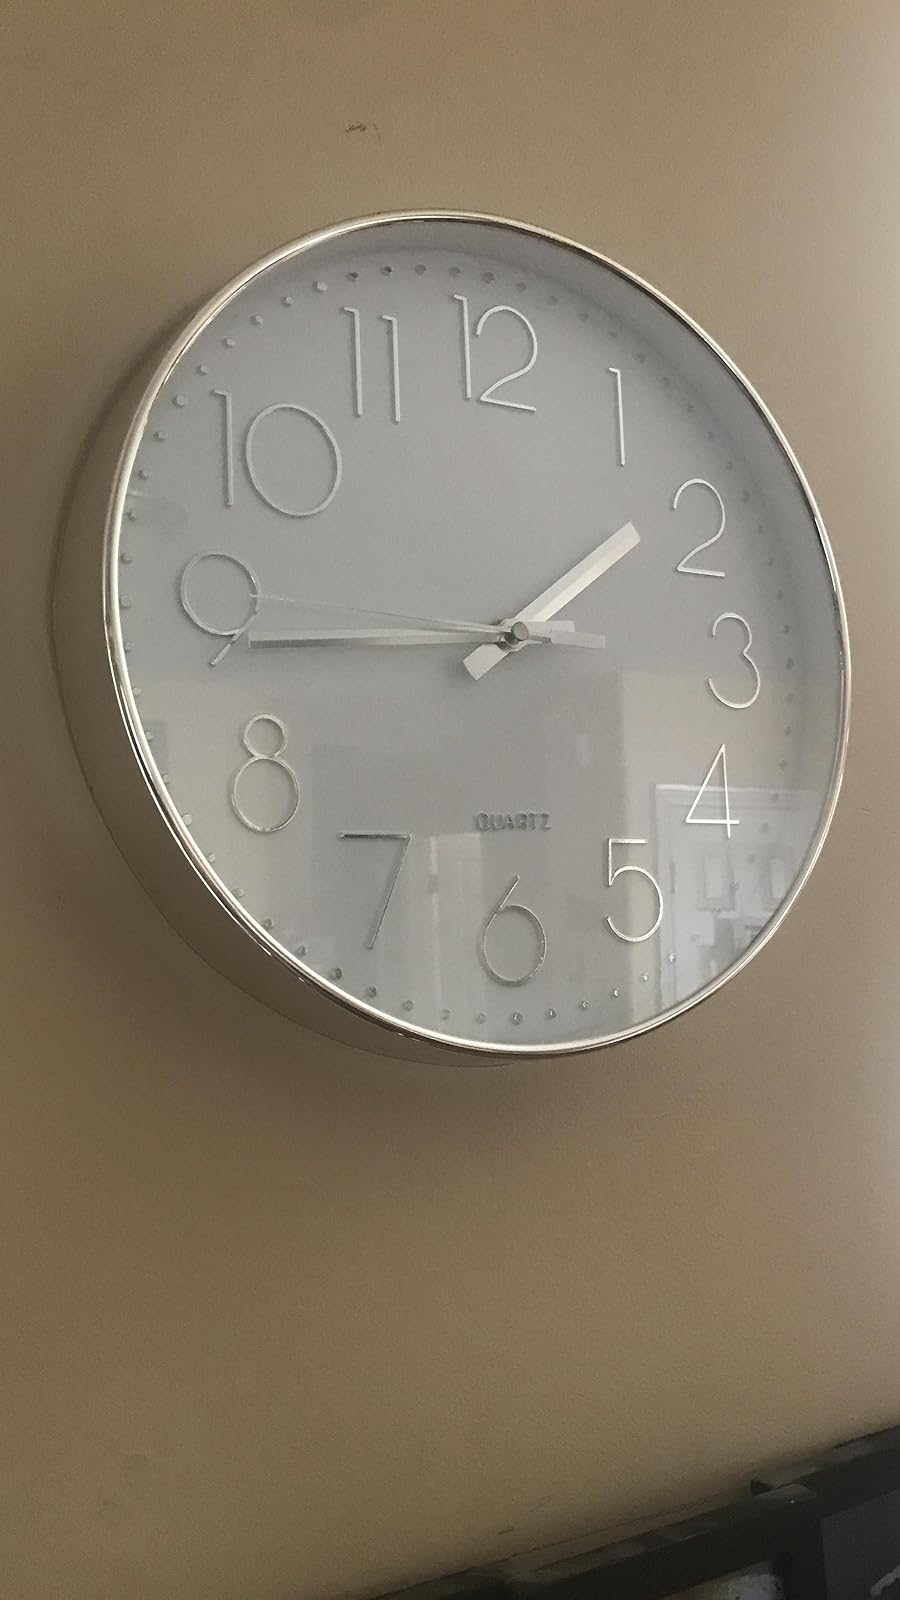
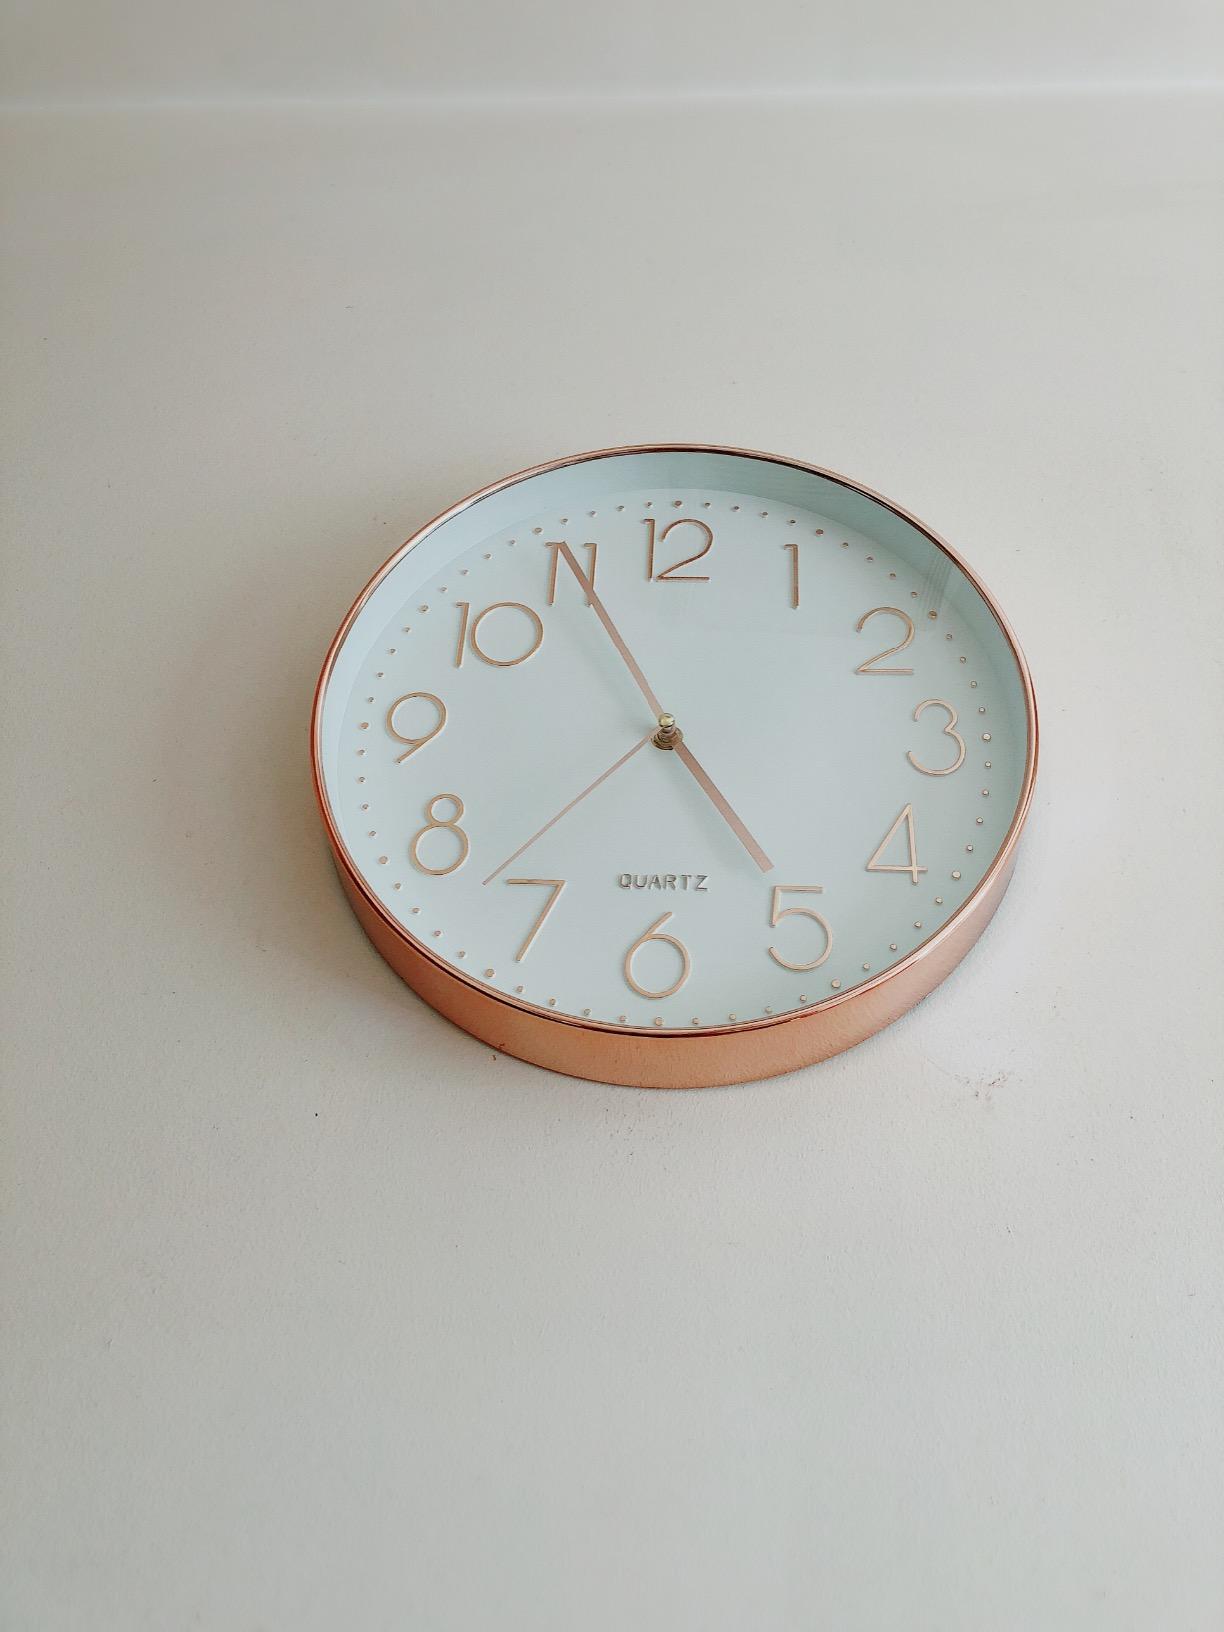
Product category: clock
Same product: no